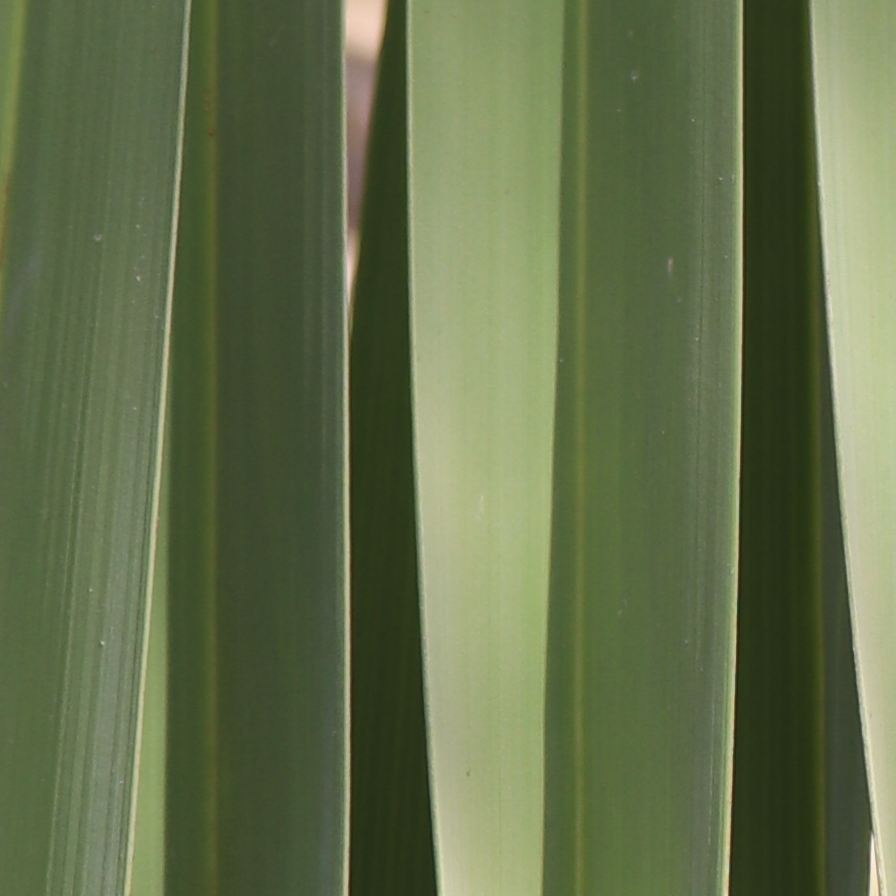
Label: Healthy